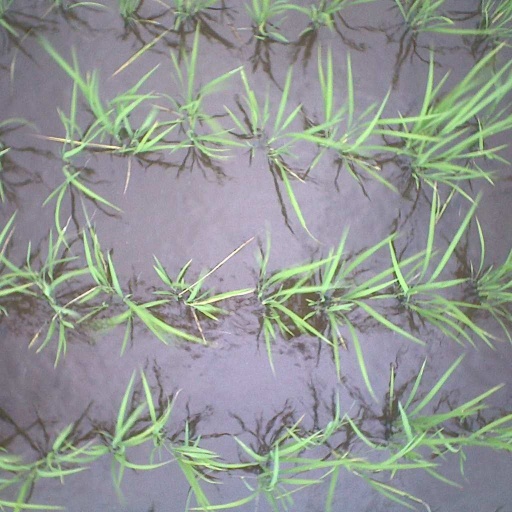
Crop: rice